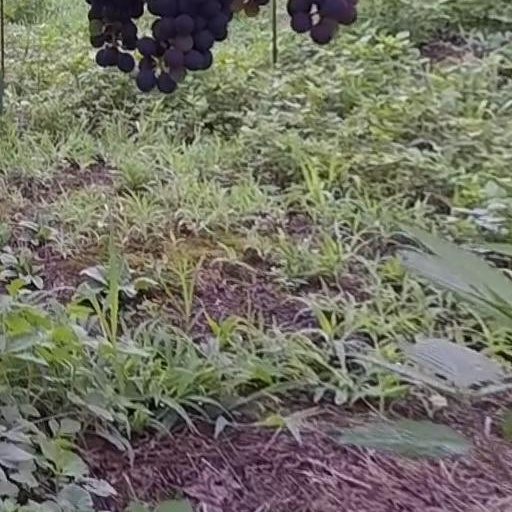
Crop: grape